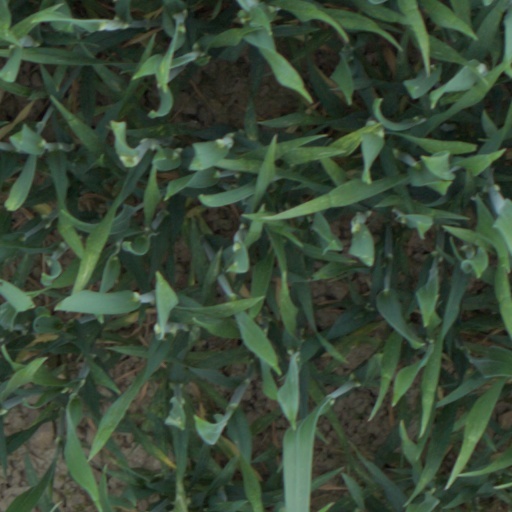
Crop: wheat